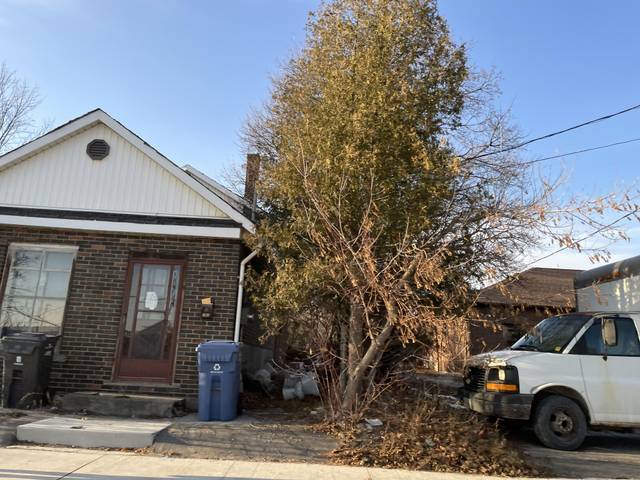
Region: Canada
Coordinates: 43.547, -80.23